Roberts Brothers

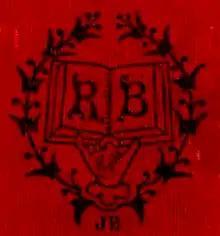
Emblem of Roberts Bros., publishers, 1869

Messrs. Roberts Brothers (1857–1898) were bookbinders and publishers in 19th-century Boston, Massachusetts. Established in 1857 by Austin J. Roberts, John F. Roberts, and Lewis A. Roberts, the firm began publishing around the early 1860s. American authors included: Louisa May Alcott, Susan Coolidge, Emily Dickinson, Maud Howe Elliott, Louise Imogen Guiney, Julia Ward Howe, Helen Hunt Jackson, Abigail May Alcott Nieriker. British and European authors included: Berthold Auerbach, Caroline Bauer, Mathilde Blind, Juliana Horatia Ewing, Anne Gilchrist, David Gray, Philip Gilbert Hamerton, Jean Ingelow, Vernon Lee, William Morris, Silvio Pellico, Adelaide Ristori, A. Mary F. Robinson, George Sand, Charlotte Mary Yonge, Helen Zimmern.